Ministry of Kashmir Affairs, Gilgit-Baltistan, and States and Frontier Regions

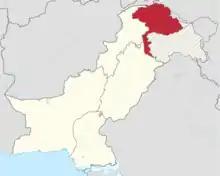
Pakistani-administered Kashmir, highlighted red, shown in relation to the rest of Pakistan

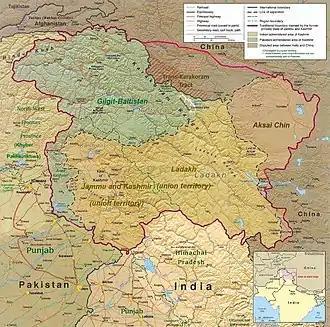
Present-day political map of the Kashmir region, showing Indian-administered territories in yellow, Pakistani-administered territories in green and Chinese-administered territories in red (credit: CIA)

The Ministry of Kashmir Affairs, Gilgit-Baltistan, and States & Frontier Regions is a ministry of the Government of Pakistan. It handles the regional affairs of Azad Jammu and Kashmir and Gilgit-Baltistan as both territories of Pakistani-administered Kashmir do not have regular provincial status within Pakistan due to political circumstances revolving around the long-running Kashmir conflict. In 2025 the Ministry of States and Frontier Regions, which handled the tribal and frontier regions of the country was merged into it.